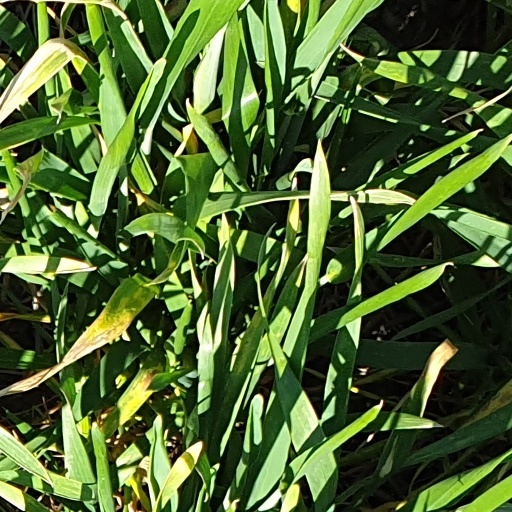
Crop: wheat